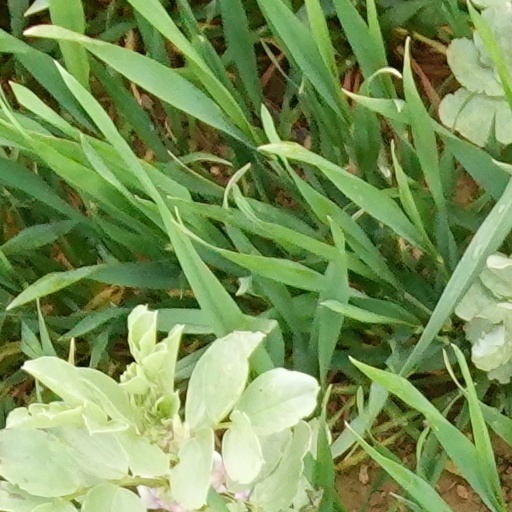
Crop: wheat